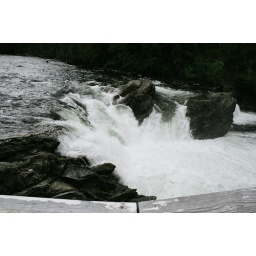
This is a small waterfall that runs beneath a bridge on the main road into the park.